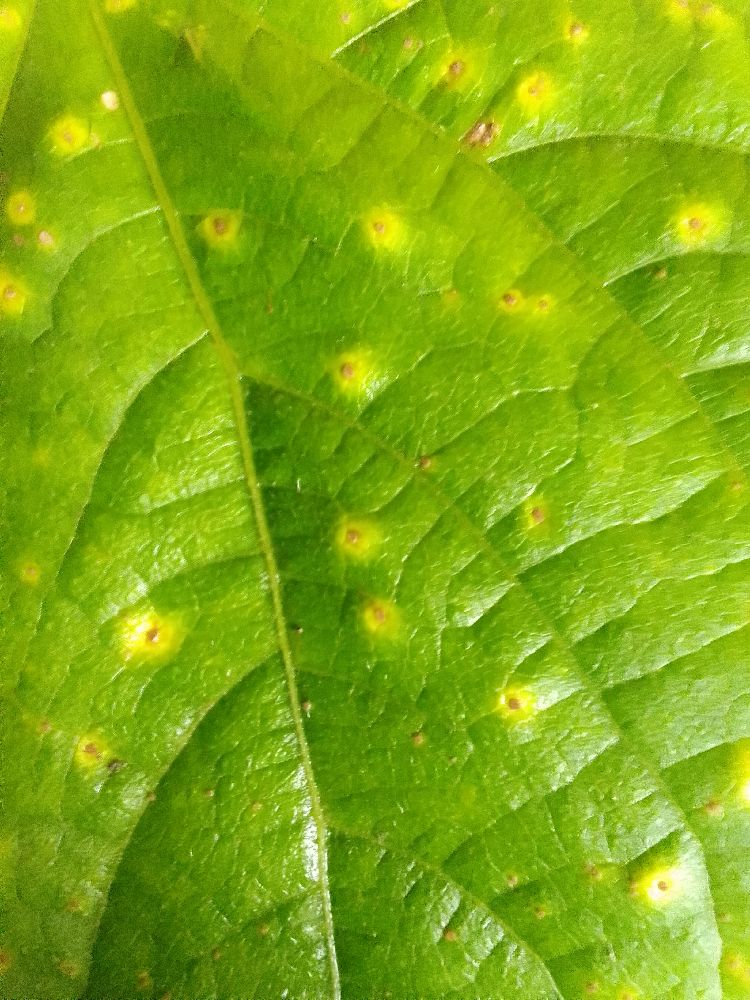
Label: rust